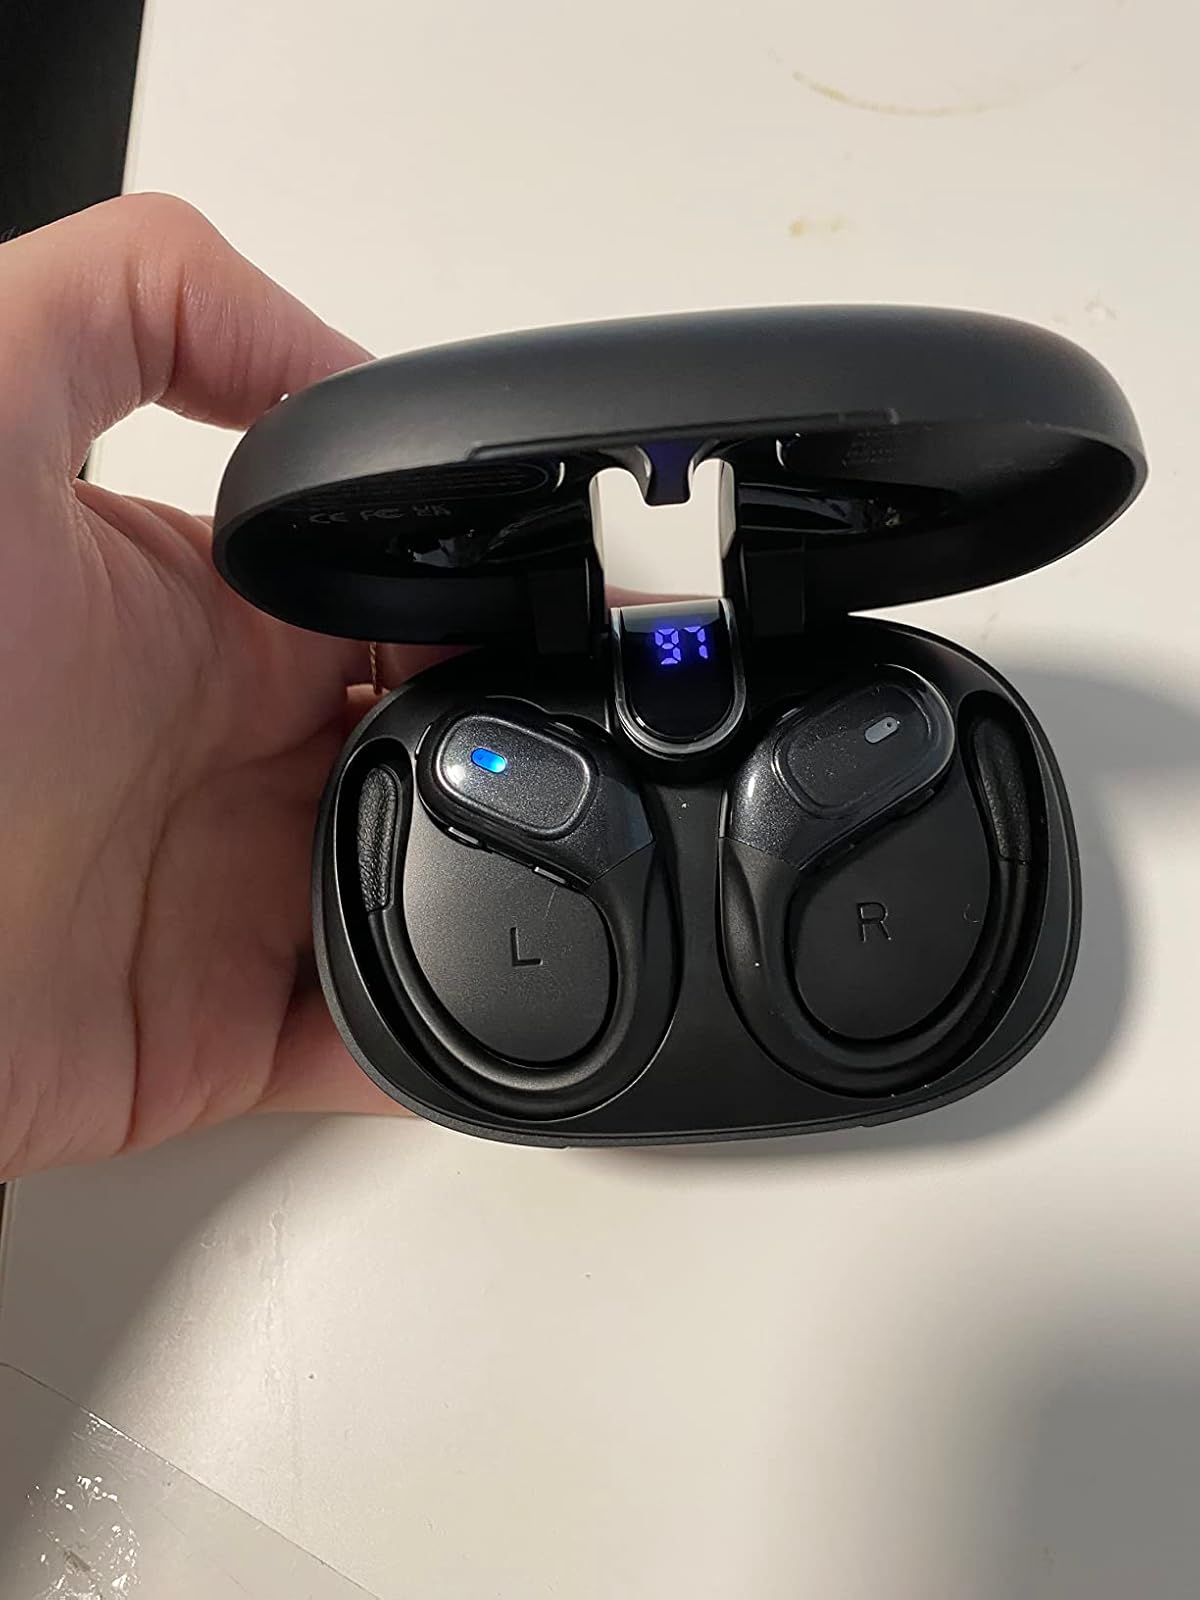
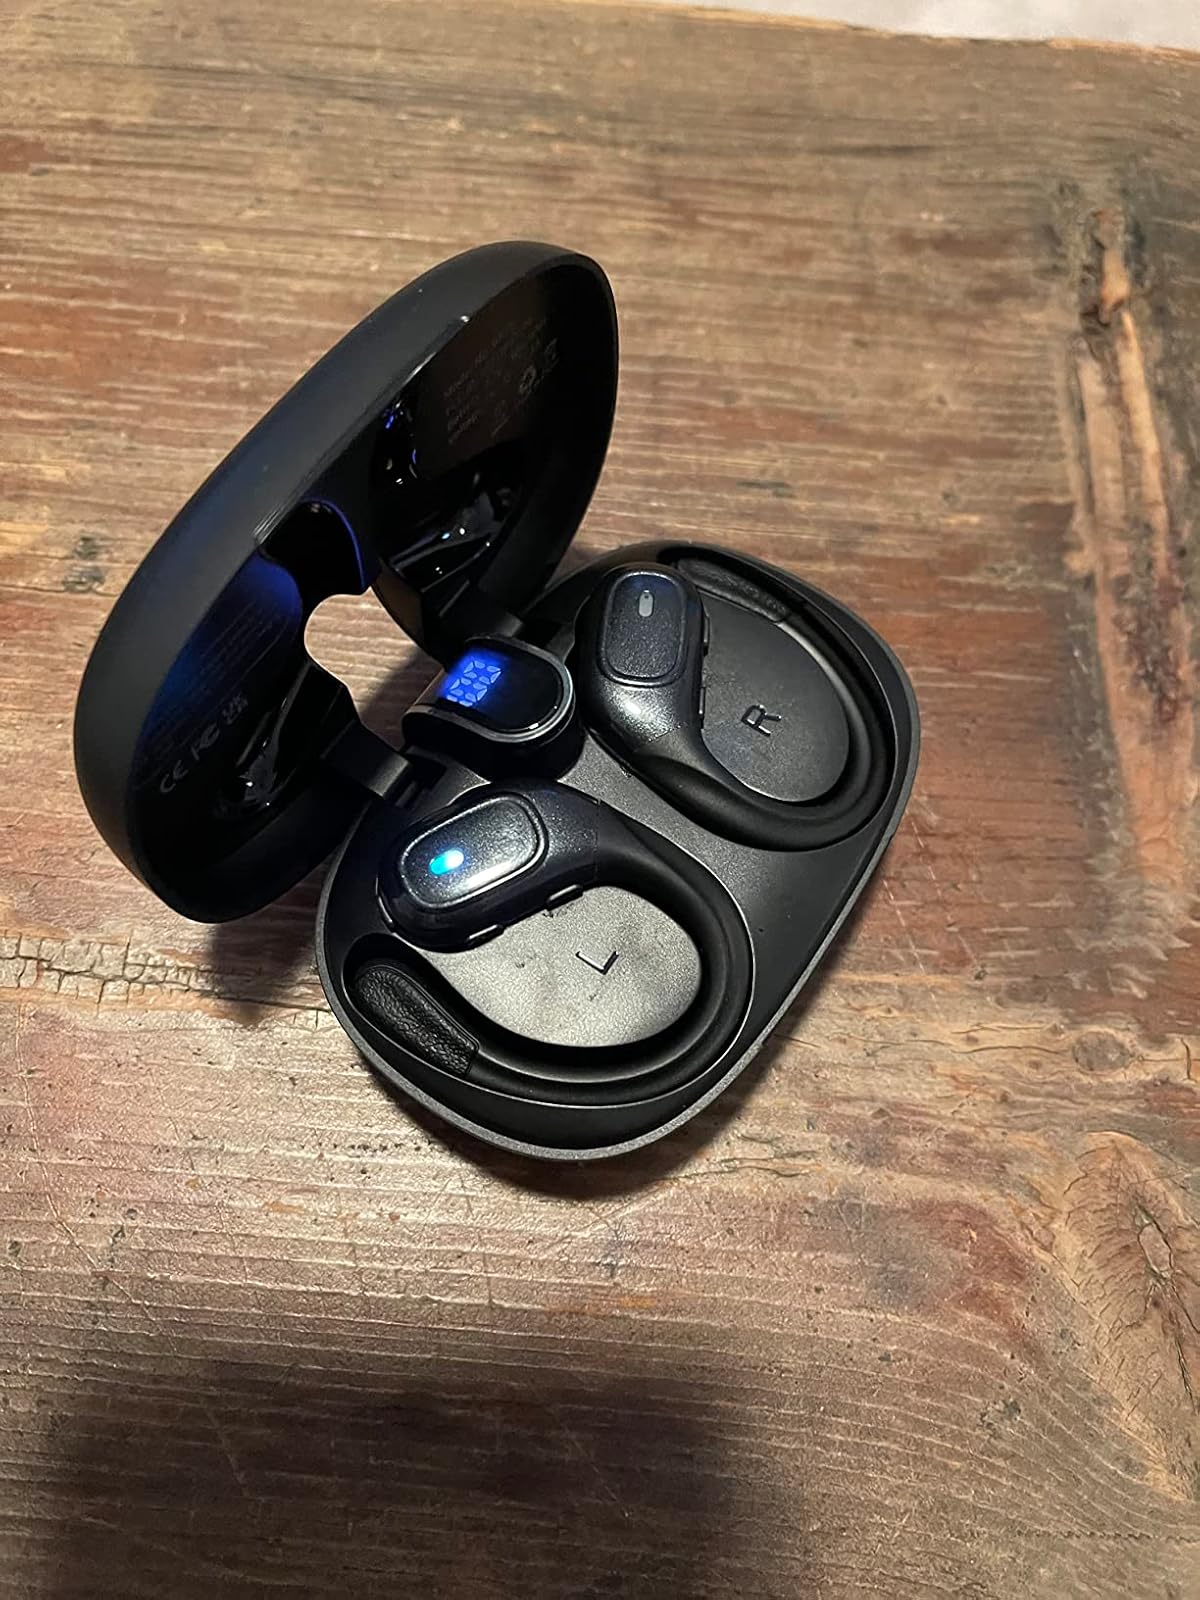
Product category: earbuds
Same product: yes